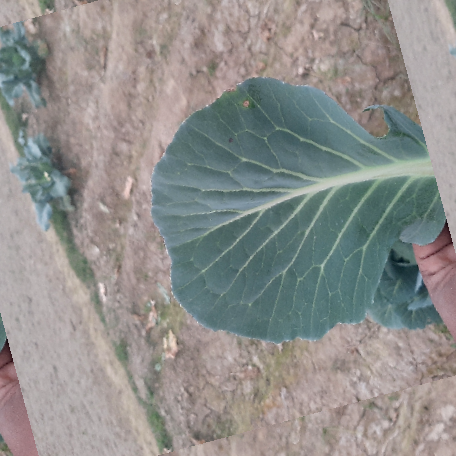
Label: Disease Free